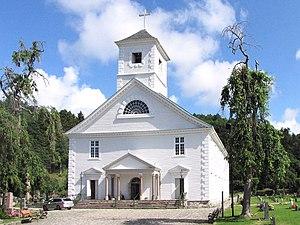
Mandal est une ancienne kommune de Norvège. Elle faisait partie du comté de Vest-Agder. Mandal est la ville la plus au sud de la Norvège. Le point le plus au sud de la kommune est l'île de Pysen.